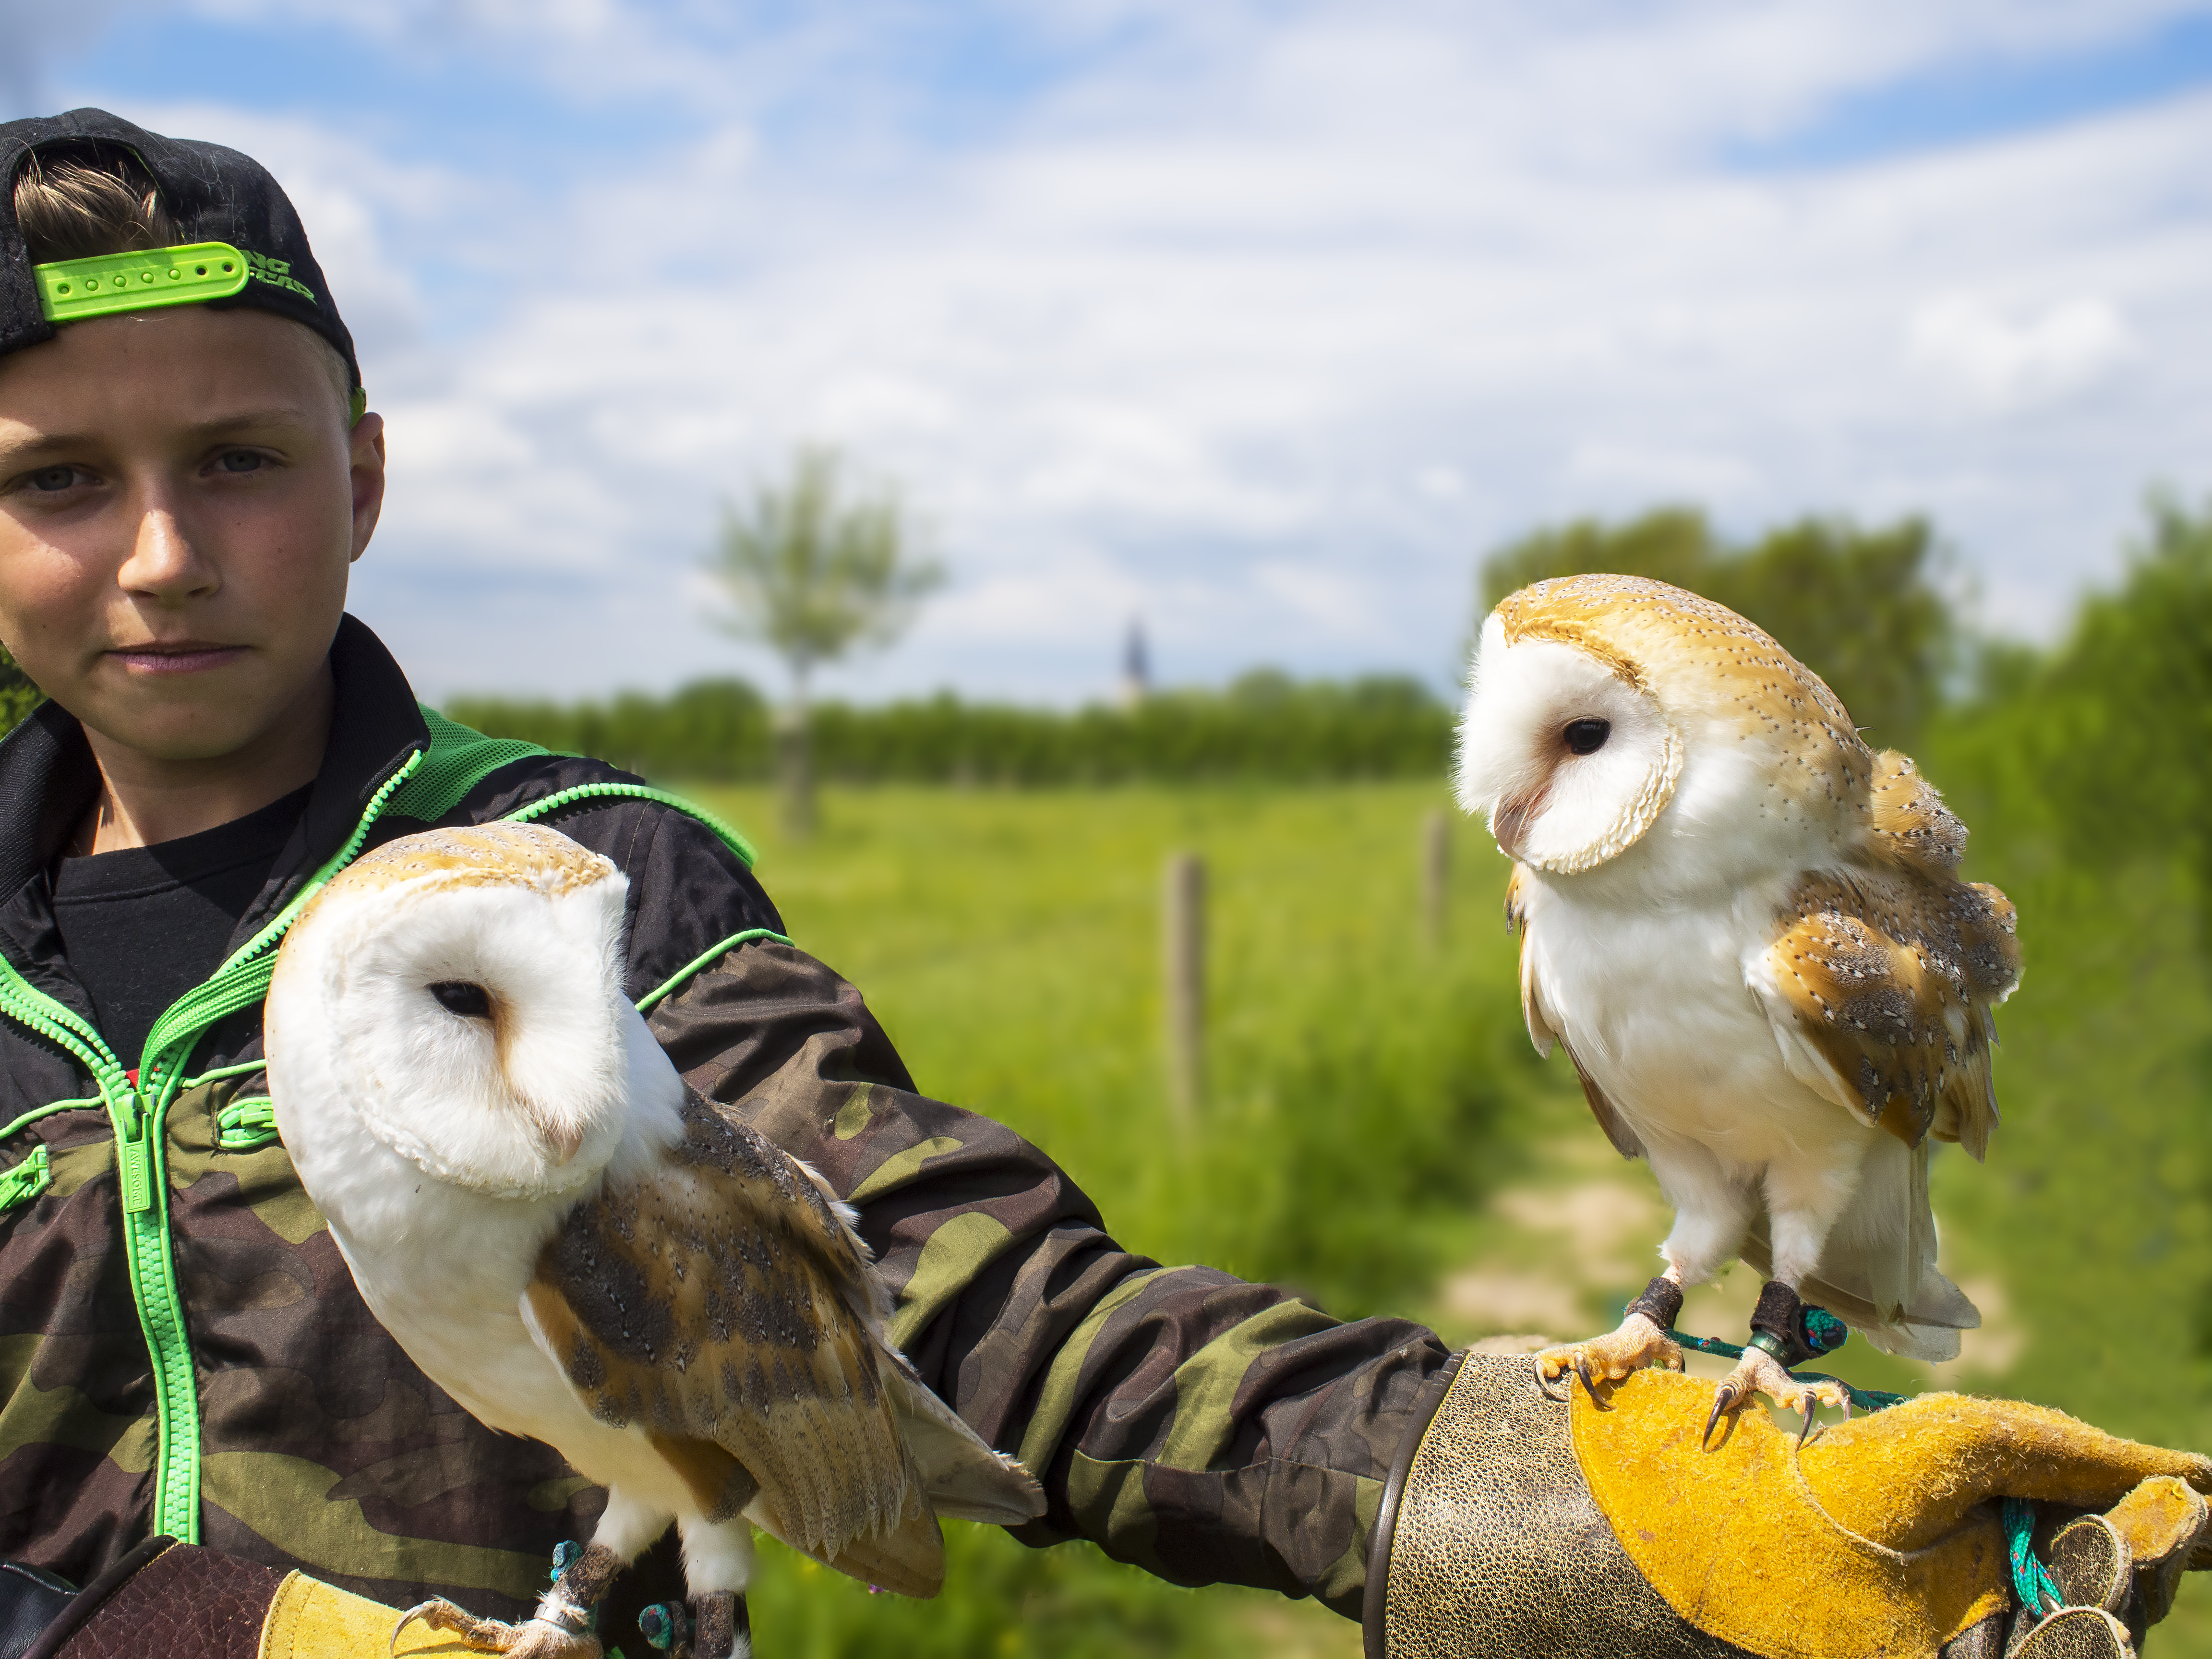
bird, wildlife, beak, color, fauna, bird of prey, vertebrate, falcon, owls, barnowl, falconer